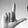
ASL letter: L